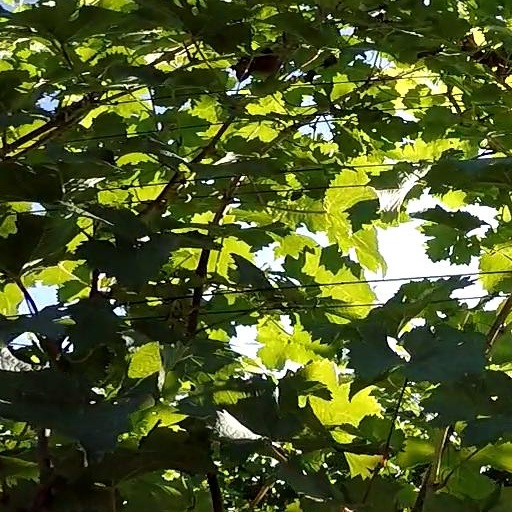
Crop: grape